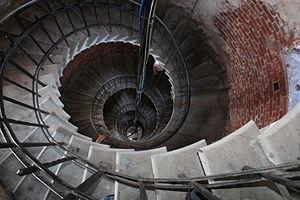
Le phare de Bengtskär, en finnois : Bengtskärin majakka, construit à partir de 1906, est implanté sur l'île de Bengtskär, dans l'archipel finlandais du golfe de Finlande en Finlande. Il marque le passage nord de l'entrée du golfe de Finlande dans la mer Baltique. C'est également la plus méridionale des terres habitées de Finlande, distante de 25 km, au sud-ouest de Hanko et à 18 km de Rosala, le plus proche village.